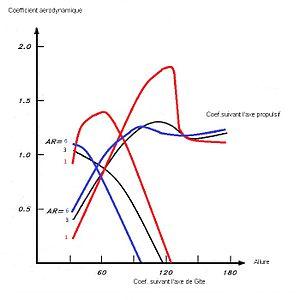
Influence de l'allongement de la voile suir les coefficients aérodynamiques suivant l'axe propulsif et l'axe de gite
L'effort du vent sur la voile, appelé poussée vélique, est l'ensemble des conditions du transfert d'énergie ou quantité de mouvement entre le vent et le bateau qui, dans pour un vent donné, dépendent de la voile, de ses caractéristiques, de sa position et plus généralement de la qualité de son emploi. L'optimisation des efforts par le marin est la base de la navigation à voile, optimisation pratique qui est l'aboutissement de celle qui a présidé à la conception de la voile dans sa forme, sa taille et sa composition.